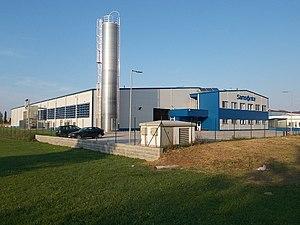
Samsonite est une marque créée en 1910 quand Jess Shwayder fonda une fabrique de valises à Denver, Colorado, aux États-Unis. Le nom de la marque s'inspire du personnage biblique Samson. Elle est le numéro 1 mondial des bagages et réalise en France en 2009 un chiffre d'affaires de 40 millions d'euros contre 30 millions d'euros pour son concurrent direct Delsey.